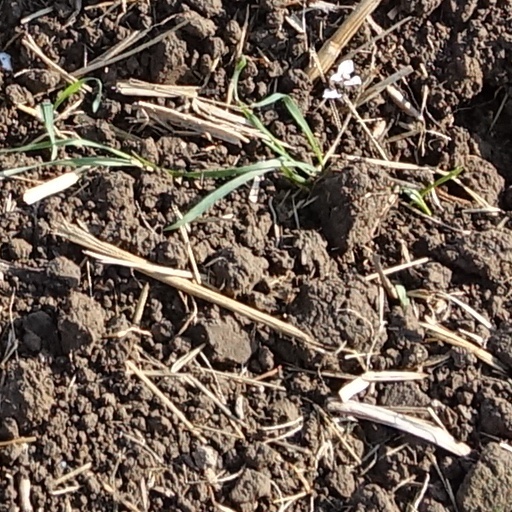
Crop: wheat